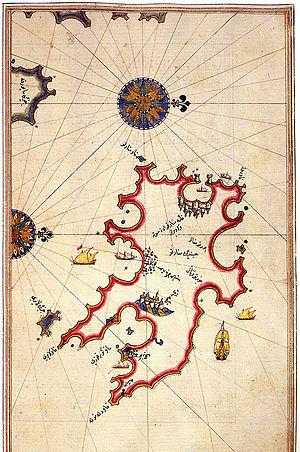
L’invasion ottomane des îles Baléares a eu lieu en 1558, opposant l'Empire ottoman à l'Espagne Habsbourg, aux îles Baléares, en Espagne.